Government of Kentucky

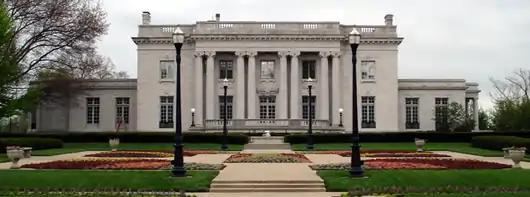
The governor's mansion in Frankfort

The executive branch is headed by the governor, who serves as both the head of state and government. The lieutenant governor does not hold execute authority, though one can if he/she is also a member of the cabinet. Under the current Kentucky Constitution, the lieutenant governor assumes the duties of the governor only if the governor is incapacitated and cannot perform the duties of the office. Before 1992, the lieutenant governor took to power any time the governor was out of the state. The governor and lieutenant governor usually run on a single ticket, as per a 1992 constitutional amendment, and are elected to four-year terms. The current governor is Andy Beshear, and the lieutenant governor is Jacqueline Coleman, both of whom are Democrats.